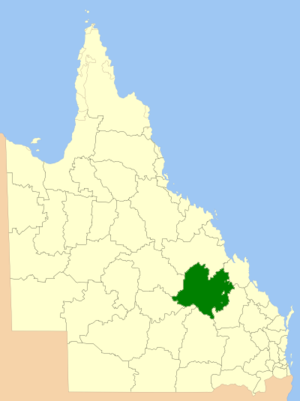
La région des Central Highlands est une zone d'administration locale au centre du Queensland, en Australie.